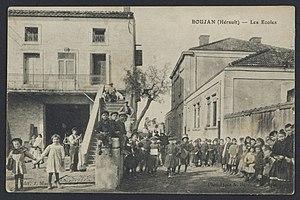
Boujan. - Les écoles
Boujan-sur-Libron est une commune française située dans le département de l'Hérault, en région Occitanie.